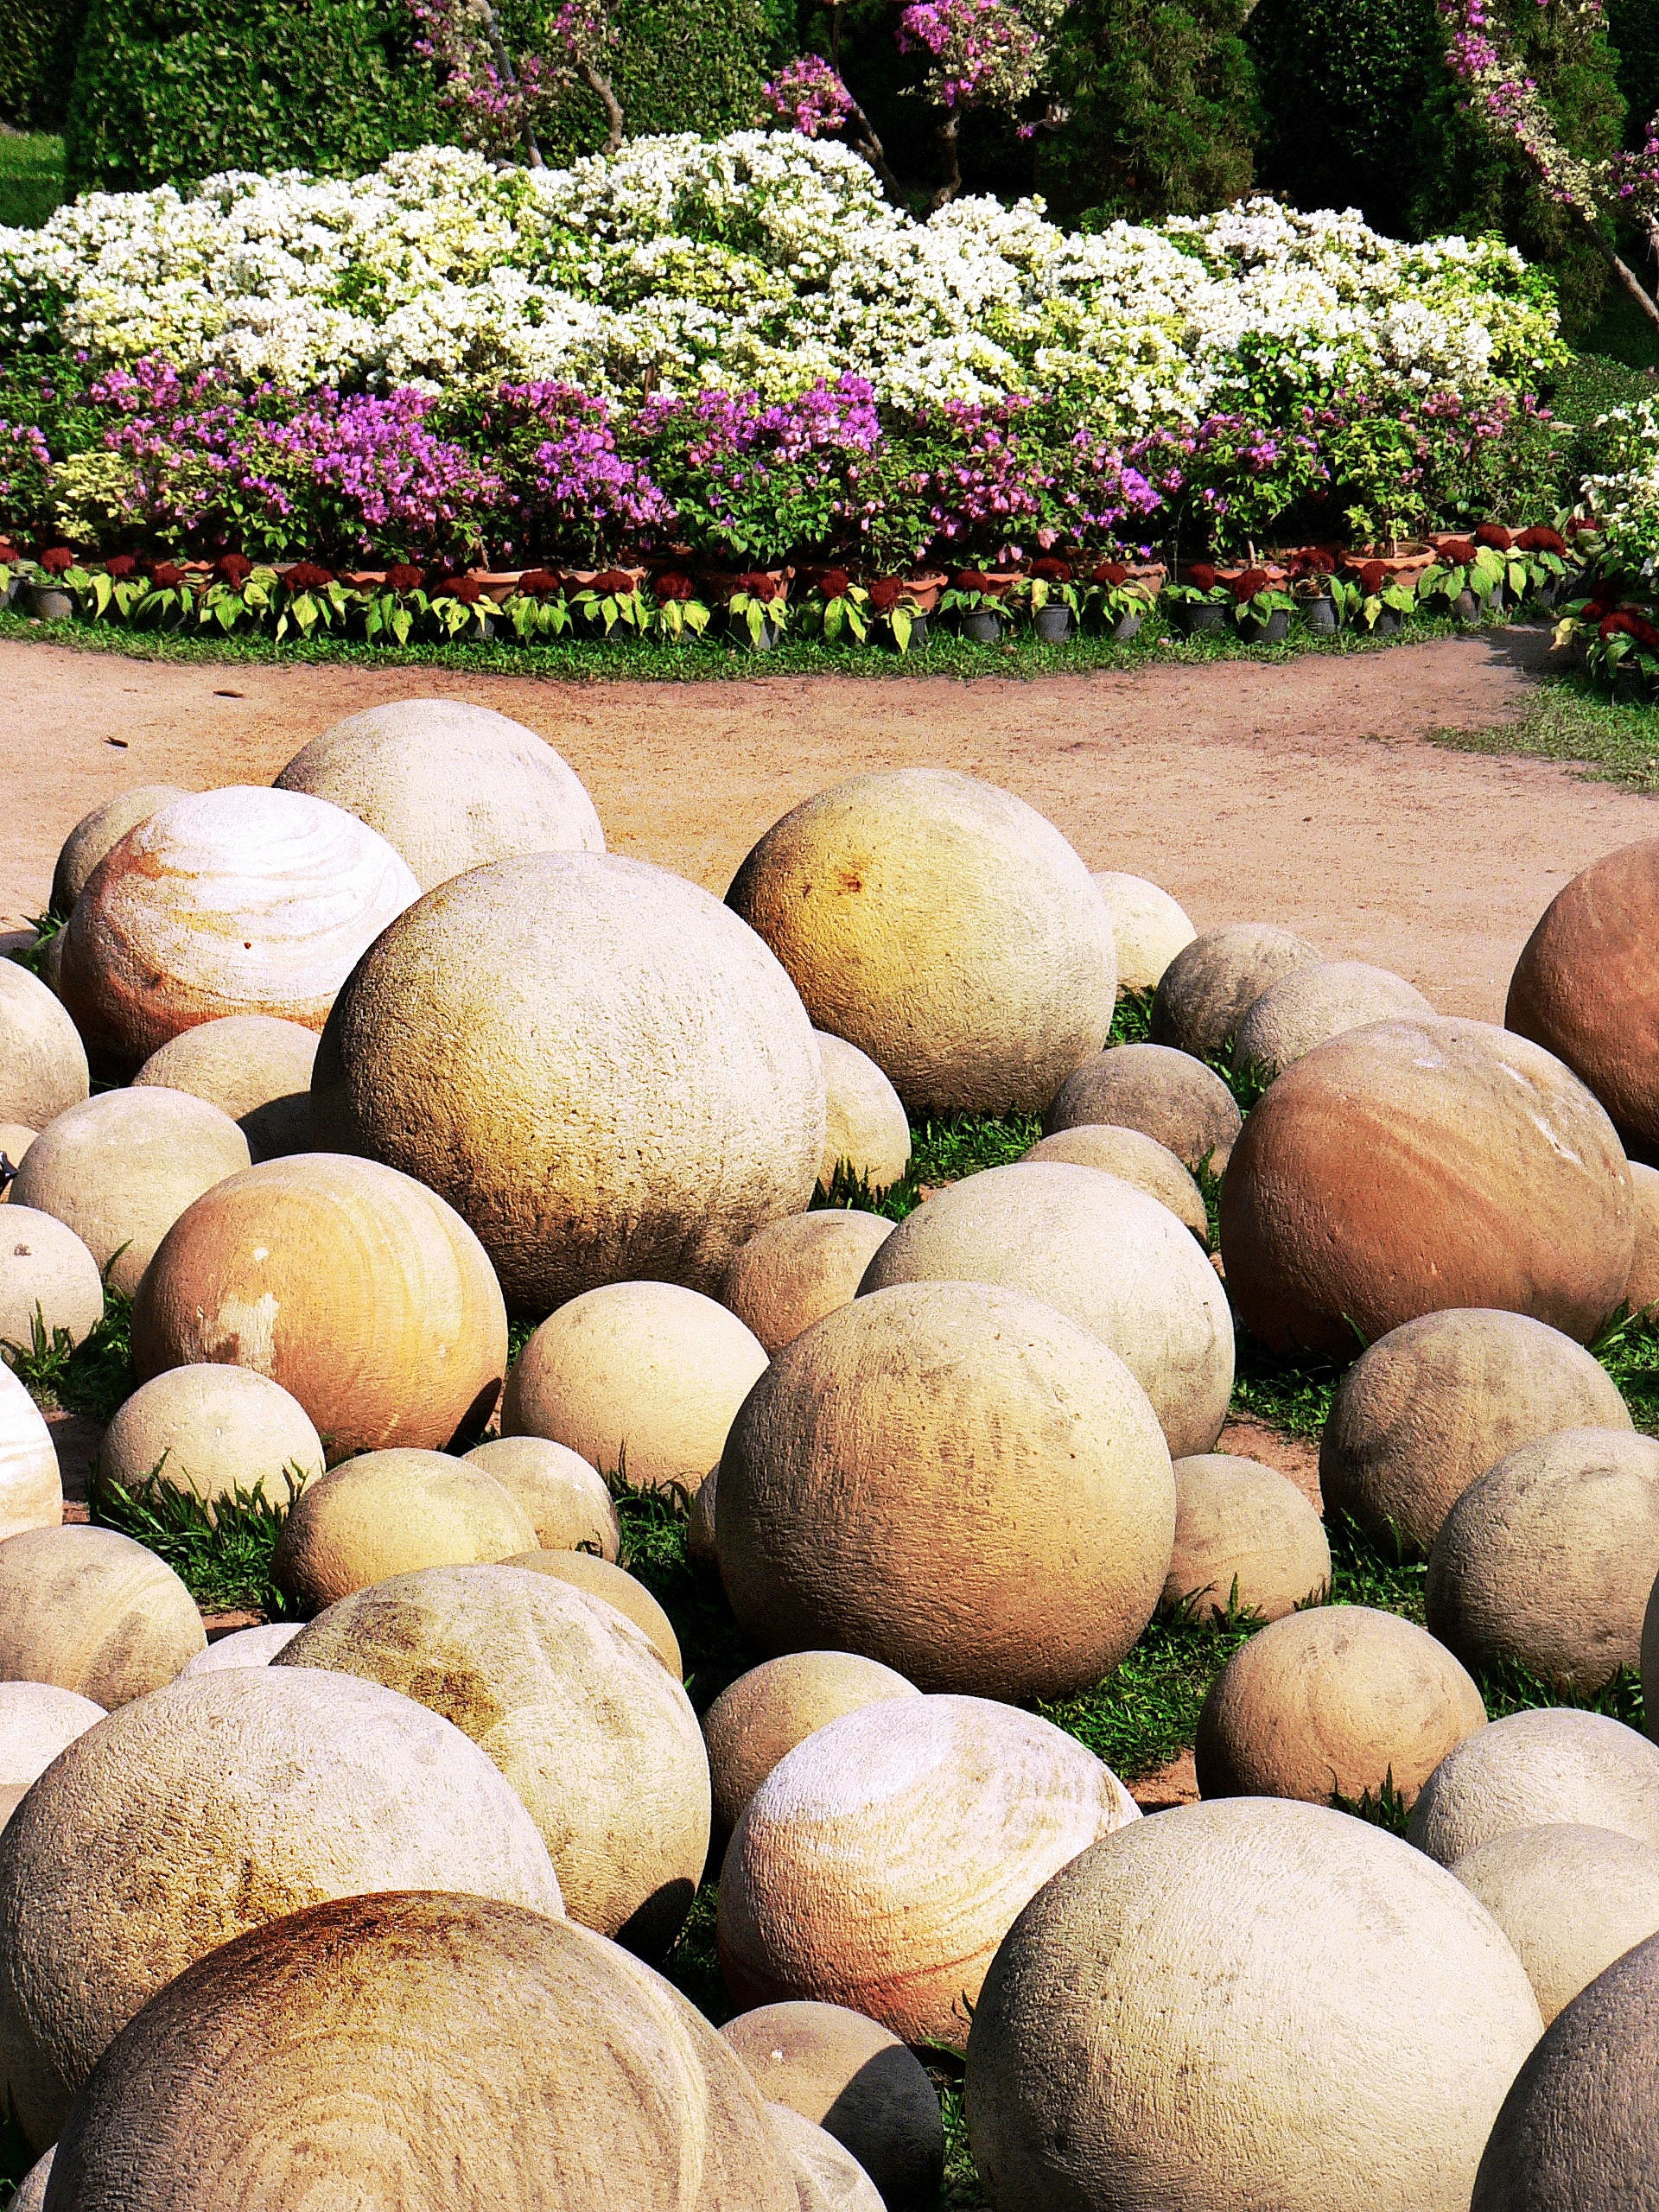
plant, food, produce, vegetable, garden, gourd, pierre, bangkok, balls, chaos, flowering plant, land plant